Shabtai Rosenne

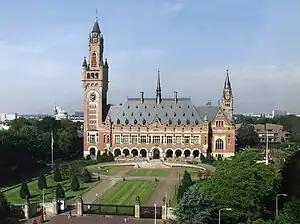
Seat of the Permanent Court of Arbitration: The Peace Palace ("Vredespaleis"), The Hague

In 1960, he was appointed to the rank of Ambassador. He served as Deputy Permanent Representative of Israel to the United Nations in New York from 1967 to 1971, and Israel's Permanent Representative to the United Nations and other international organizations in Geneva from 1971 to 1974. In 1972, a letter bomb was sent to him, which was defused. He was appointed Ambassador-at-Large in 1974.